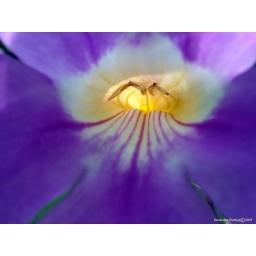
This flower is like joy rides we have in theme parks ... take any ride on the red lines